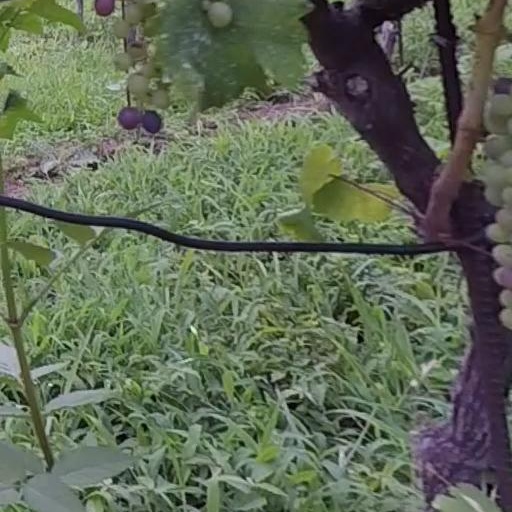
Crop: grape